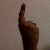
The image shows a hand gesture representing the number 1 in Indian Sign Language.